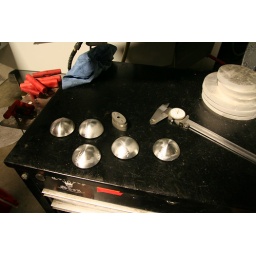
tennis balls in progress for a future bike